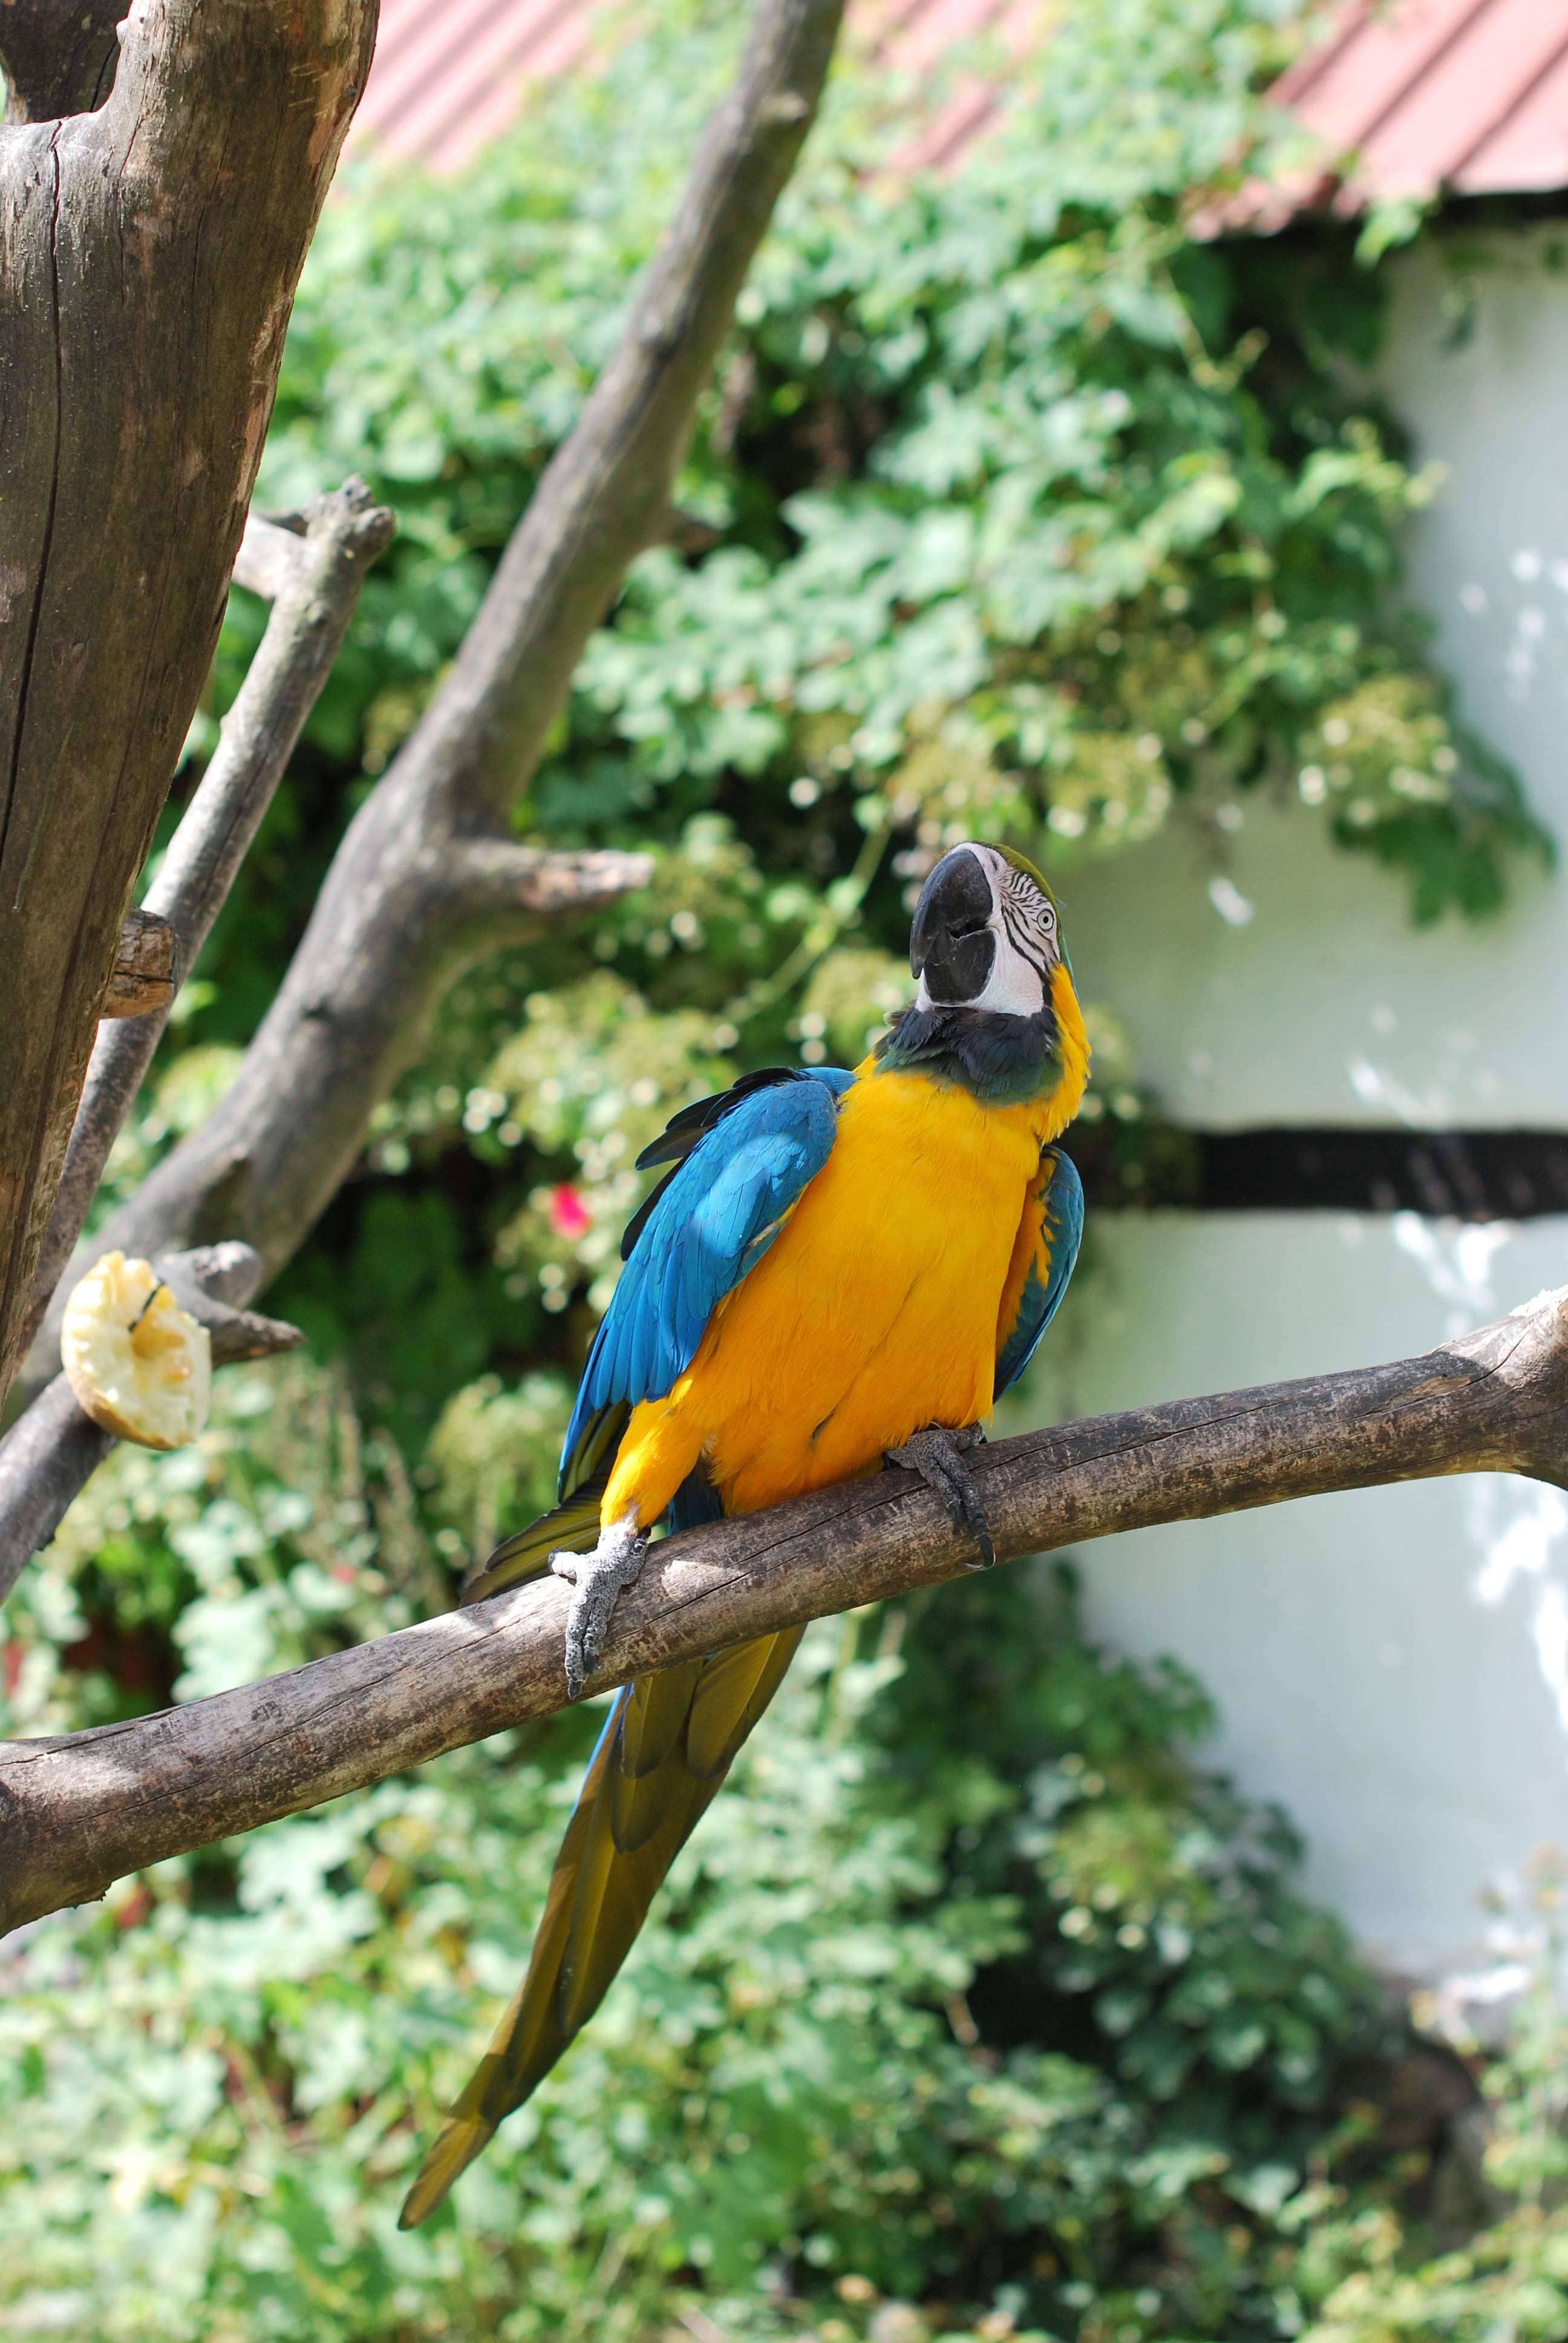
nature, branch, bird, animal, wildlife, beak, tropical, colorful, feather, fauna, macaw, vertebrate, parrot, perching bird